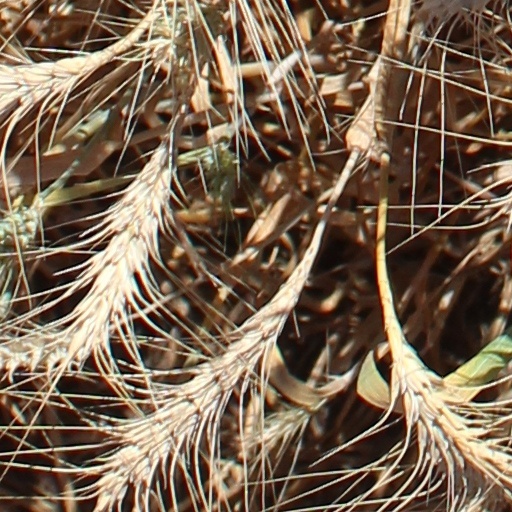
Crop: wheat